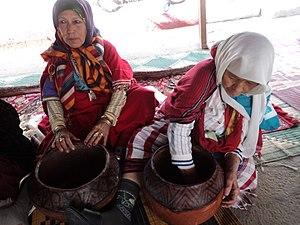
Bou Merdes est une ville du Sahel tunisien située à 32 kilomètres à l'ouest de Mahdia, 50 kilomètres au sud de Sousse et 18 kilomètres au nord d'El Jem.